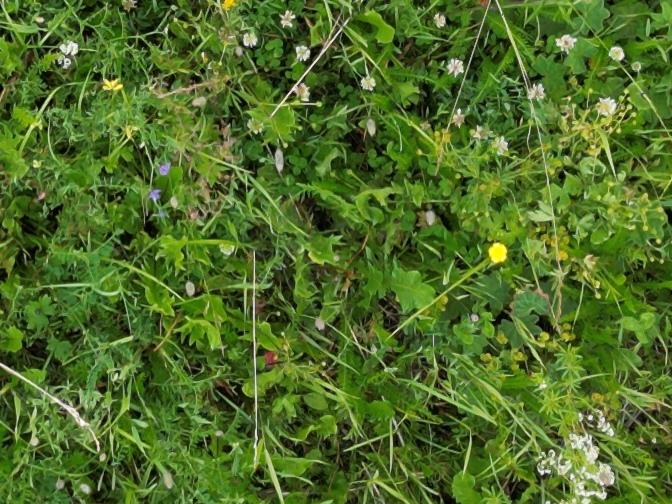
Flowers visible: yarrow flowers, yarrow flowers,  daisy flowers,  daisy flowers